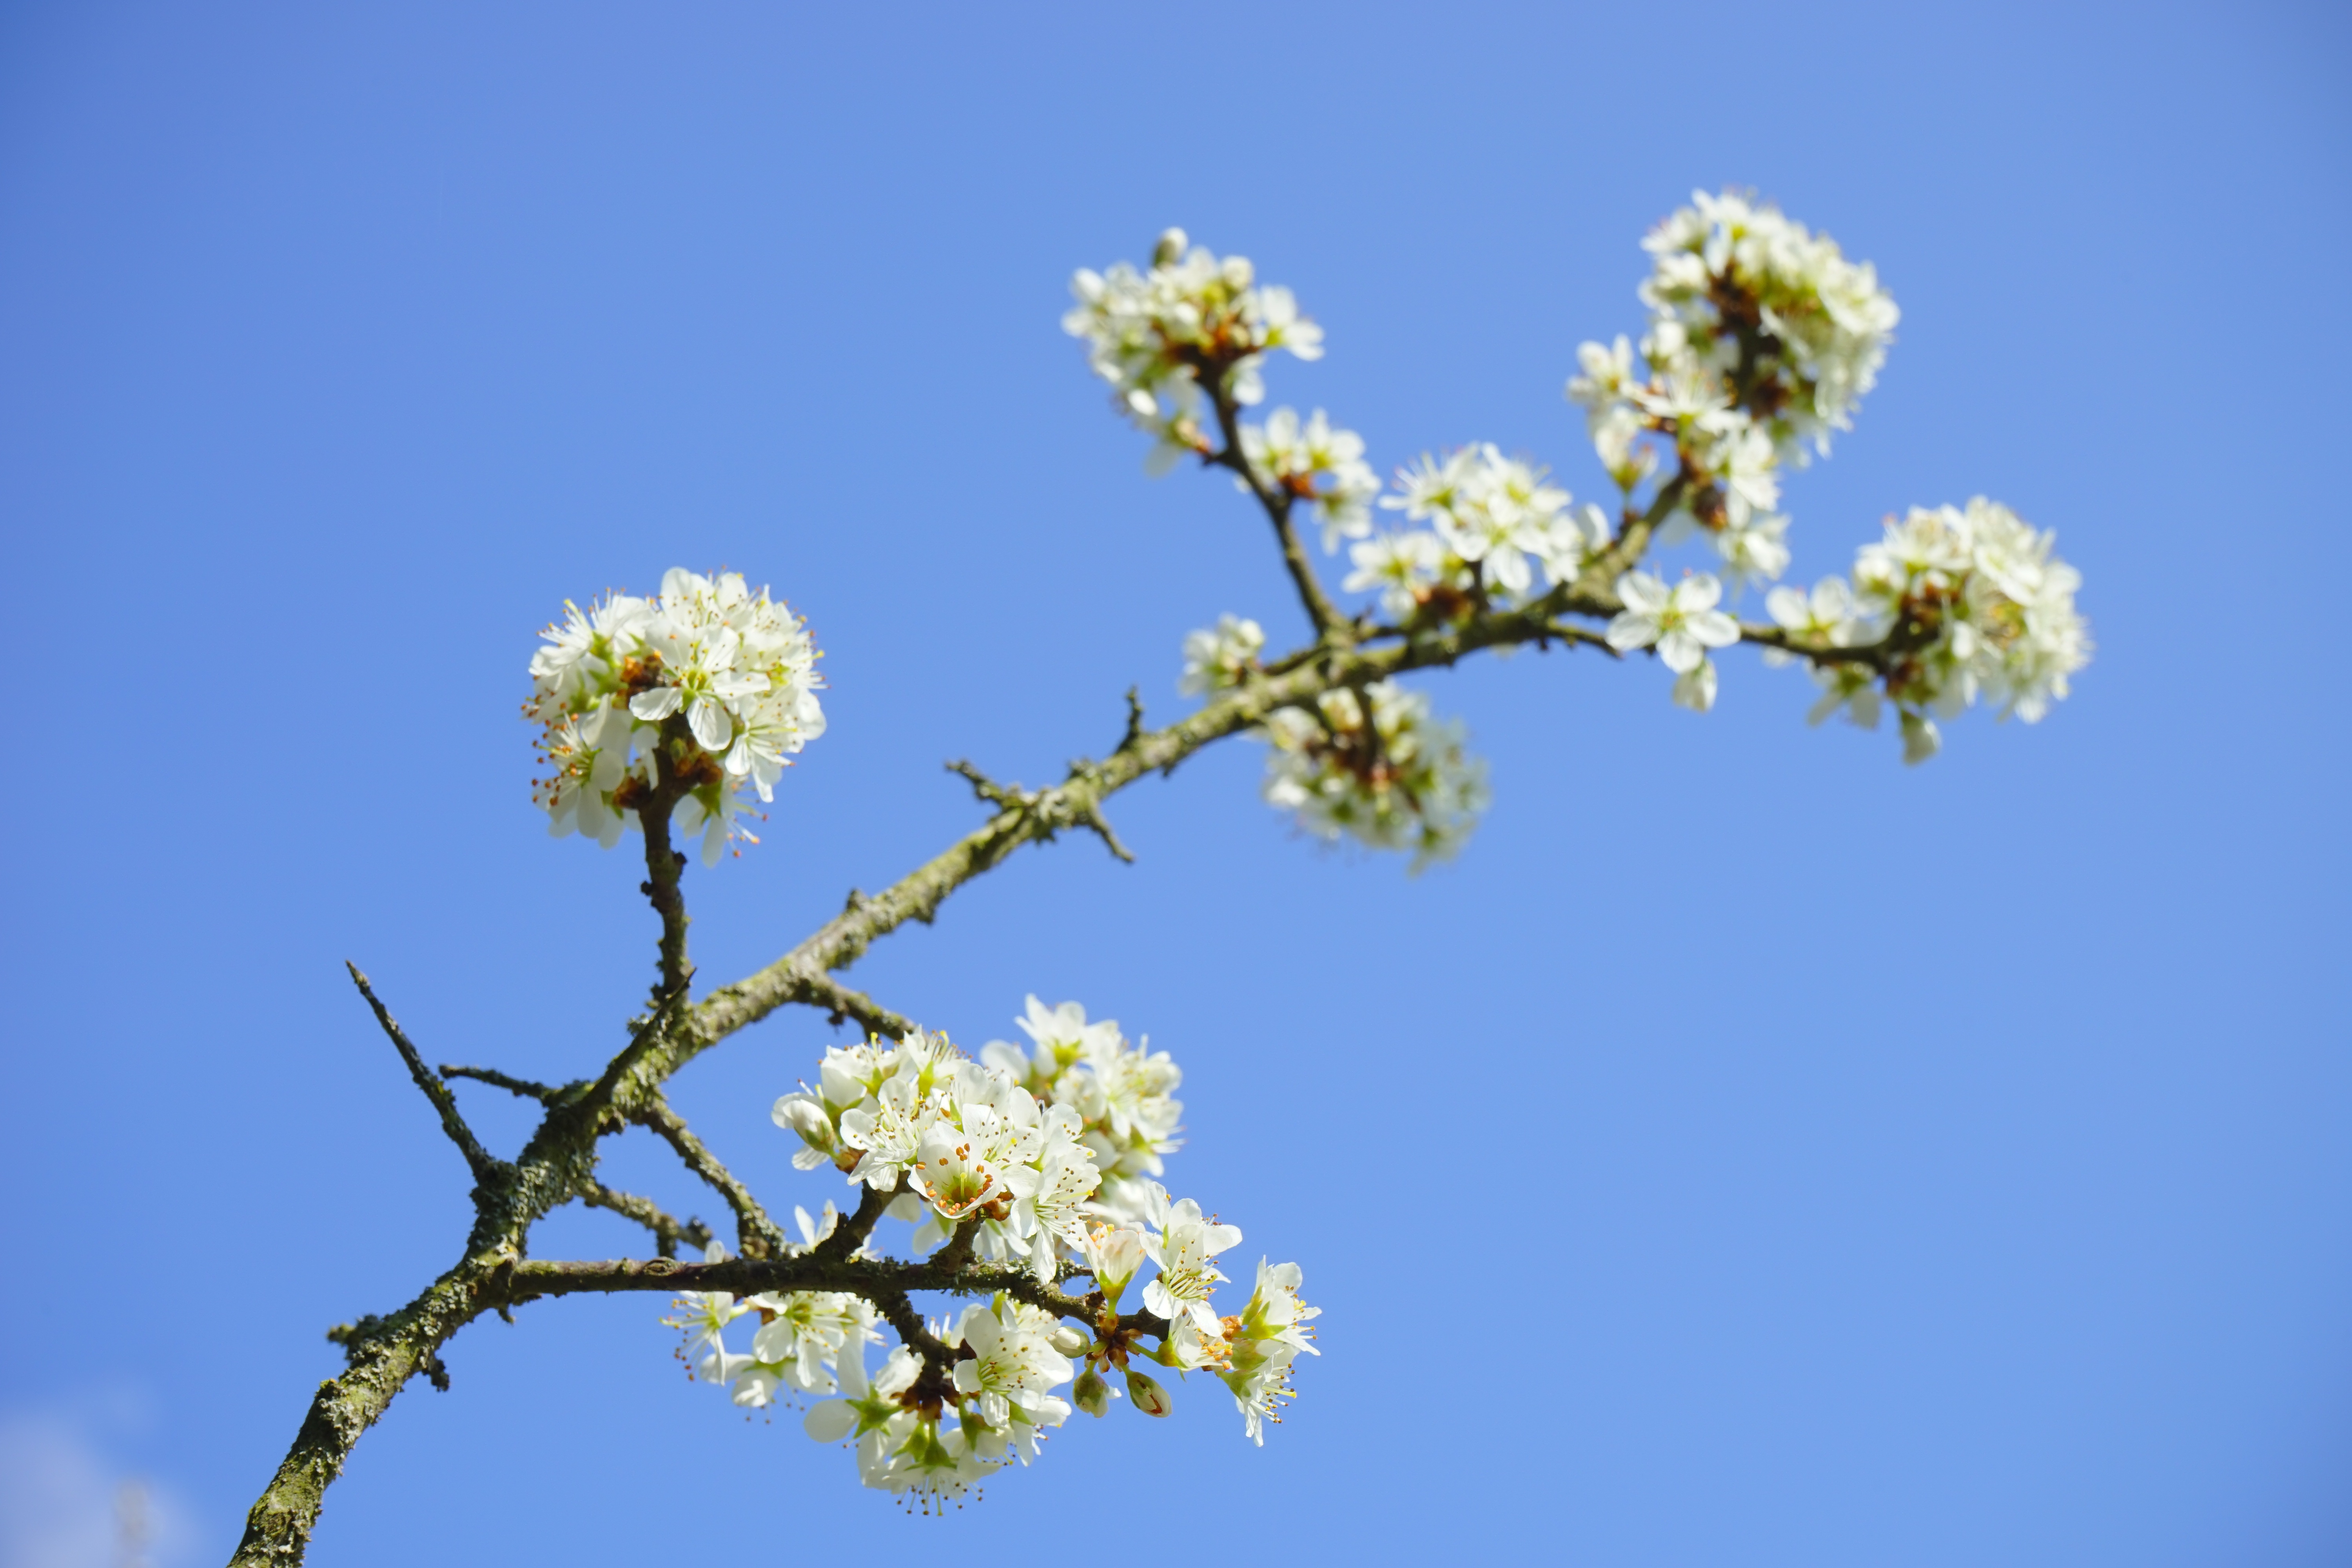
tree, nature, branch, blossom, plant, sky, white, flower, bush, spring, produce, flora, flowers, prunus, rose greenhouse, heckendorn, schlehe, blackthorn, schlehendorn, steinobstgewaechs, prunus spinosa, flowering plant, rosaceae, land plant, amygdaleae, blackthorn flowers